Chembur railway station

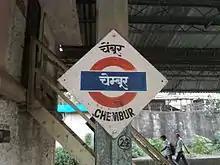
Chembur Platform Board

Chembur Station is a railway station in Chembur on the Harbour Line of the Mumbai Suburban Railway network. It lies near Chembur Market. It has one train in the morning starting from this station. It has two platforms which serves North and South bound railway line.